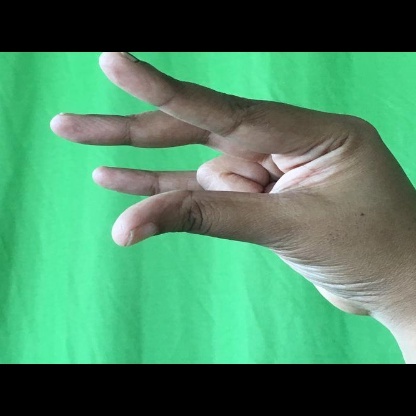
Mudra: Kangulam